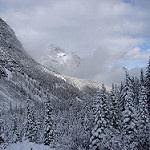
Label: mountain